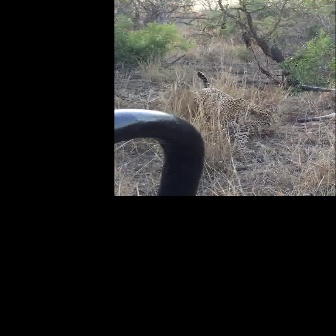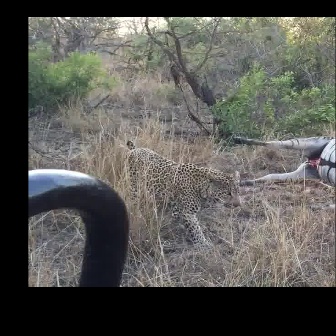
  Please identify the target specified by the bounding box [190,71,277,157] in the first image and locate it in the second image. Return the coordinates in [x_min,y_min,x_max,y_max] format.
Answer: [120,140,240,260]